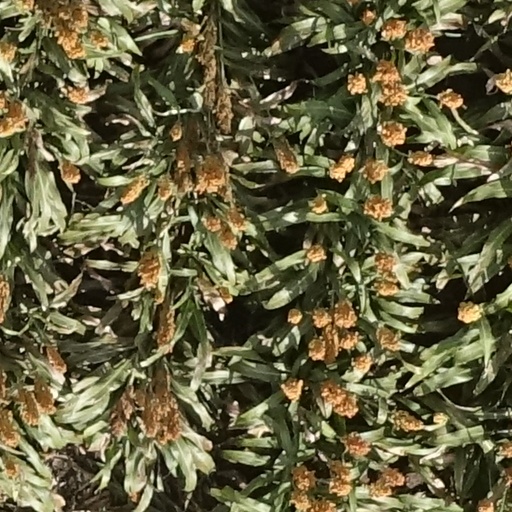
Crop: sorghum